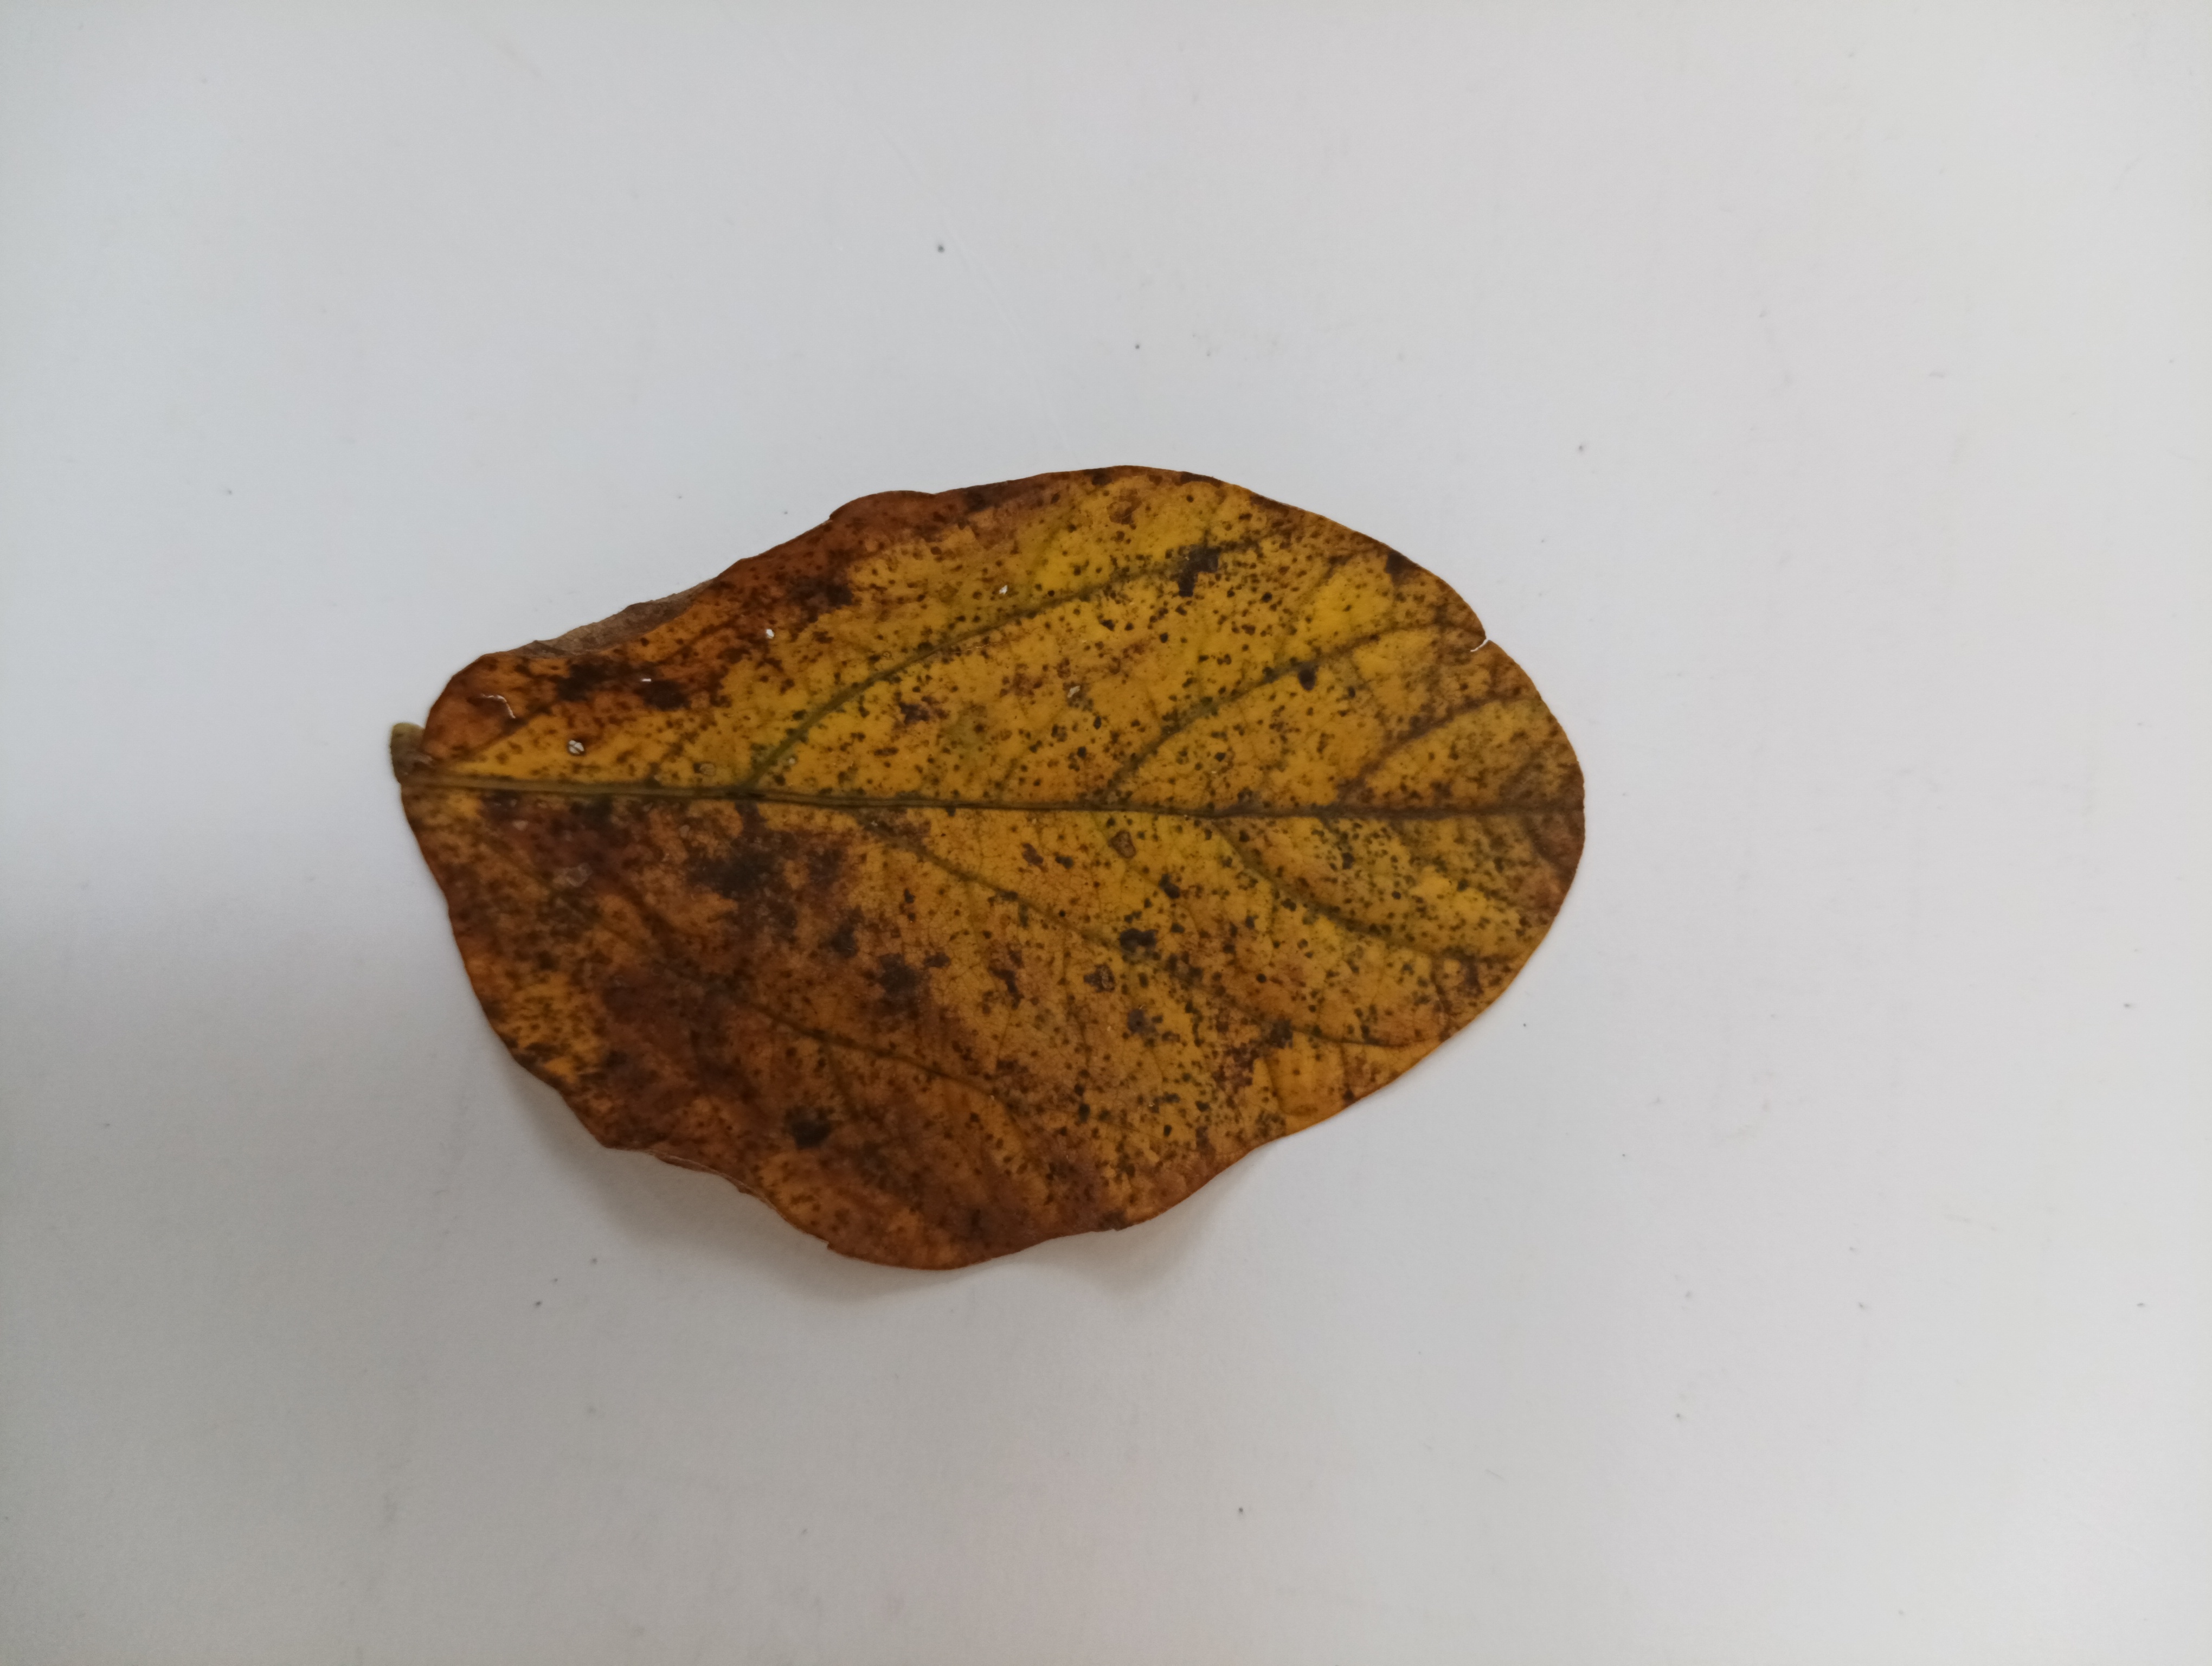
Label: Septoria_Brown_Spot